Defence School of Transport

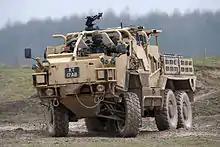
A Coyote Tactical Support Vehicle at the Driffield Training Area (Alamein Barracks), a satellite site of the school located near Leconfield.

The Defence School of Transport (DST) is a tri-service organisation which forms part of the Defence College of Support. It teaches driver and transport management training to personnel from the British Army, Royal Air Force and Royal Marines. It is the world’s largest residential training establishment for fleet management and driver training and provides 150 different courses on transport matters for nearly 20,000 trainees a year, with the ability to train up to 1,500 at any one time. It has a fleet of approximately 1,300 vehicles ranging from cars, vans and trucks to mechanical handling equipment and specialised military vehicles.